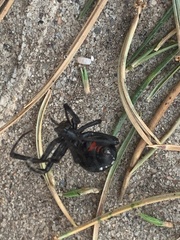
Species: Lactrodectus_hesperus